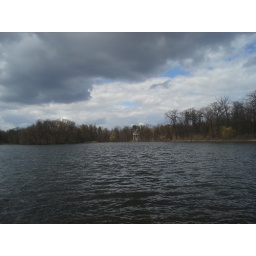
View through the lake on a building in antique style. Was quite fashionable back then.